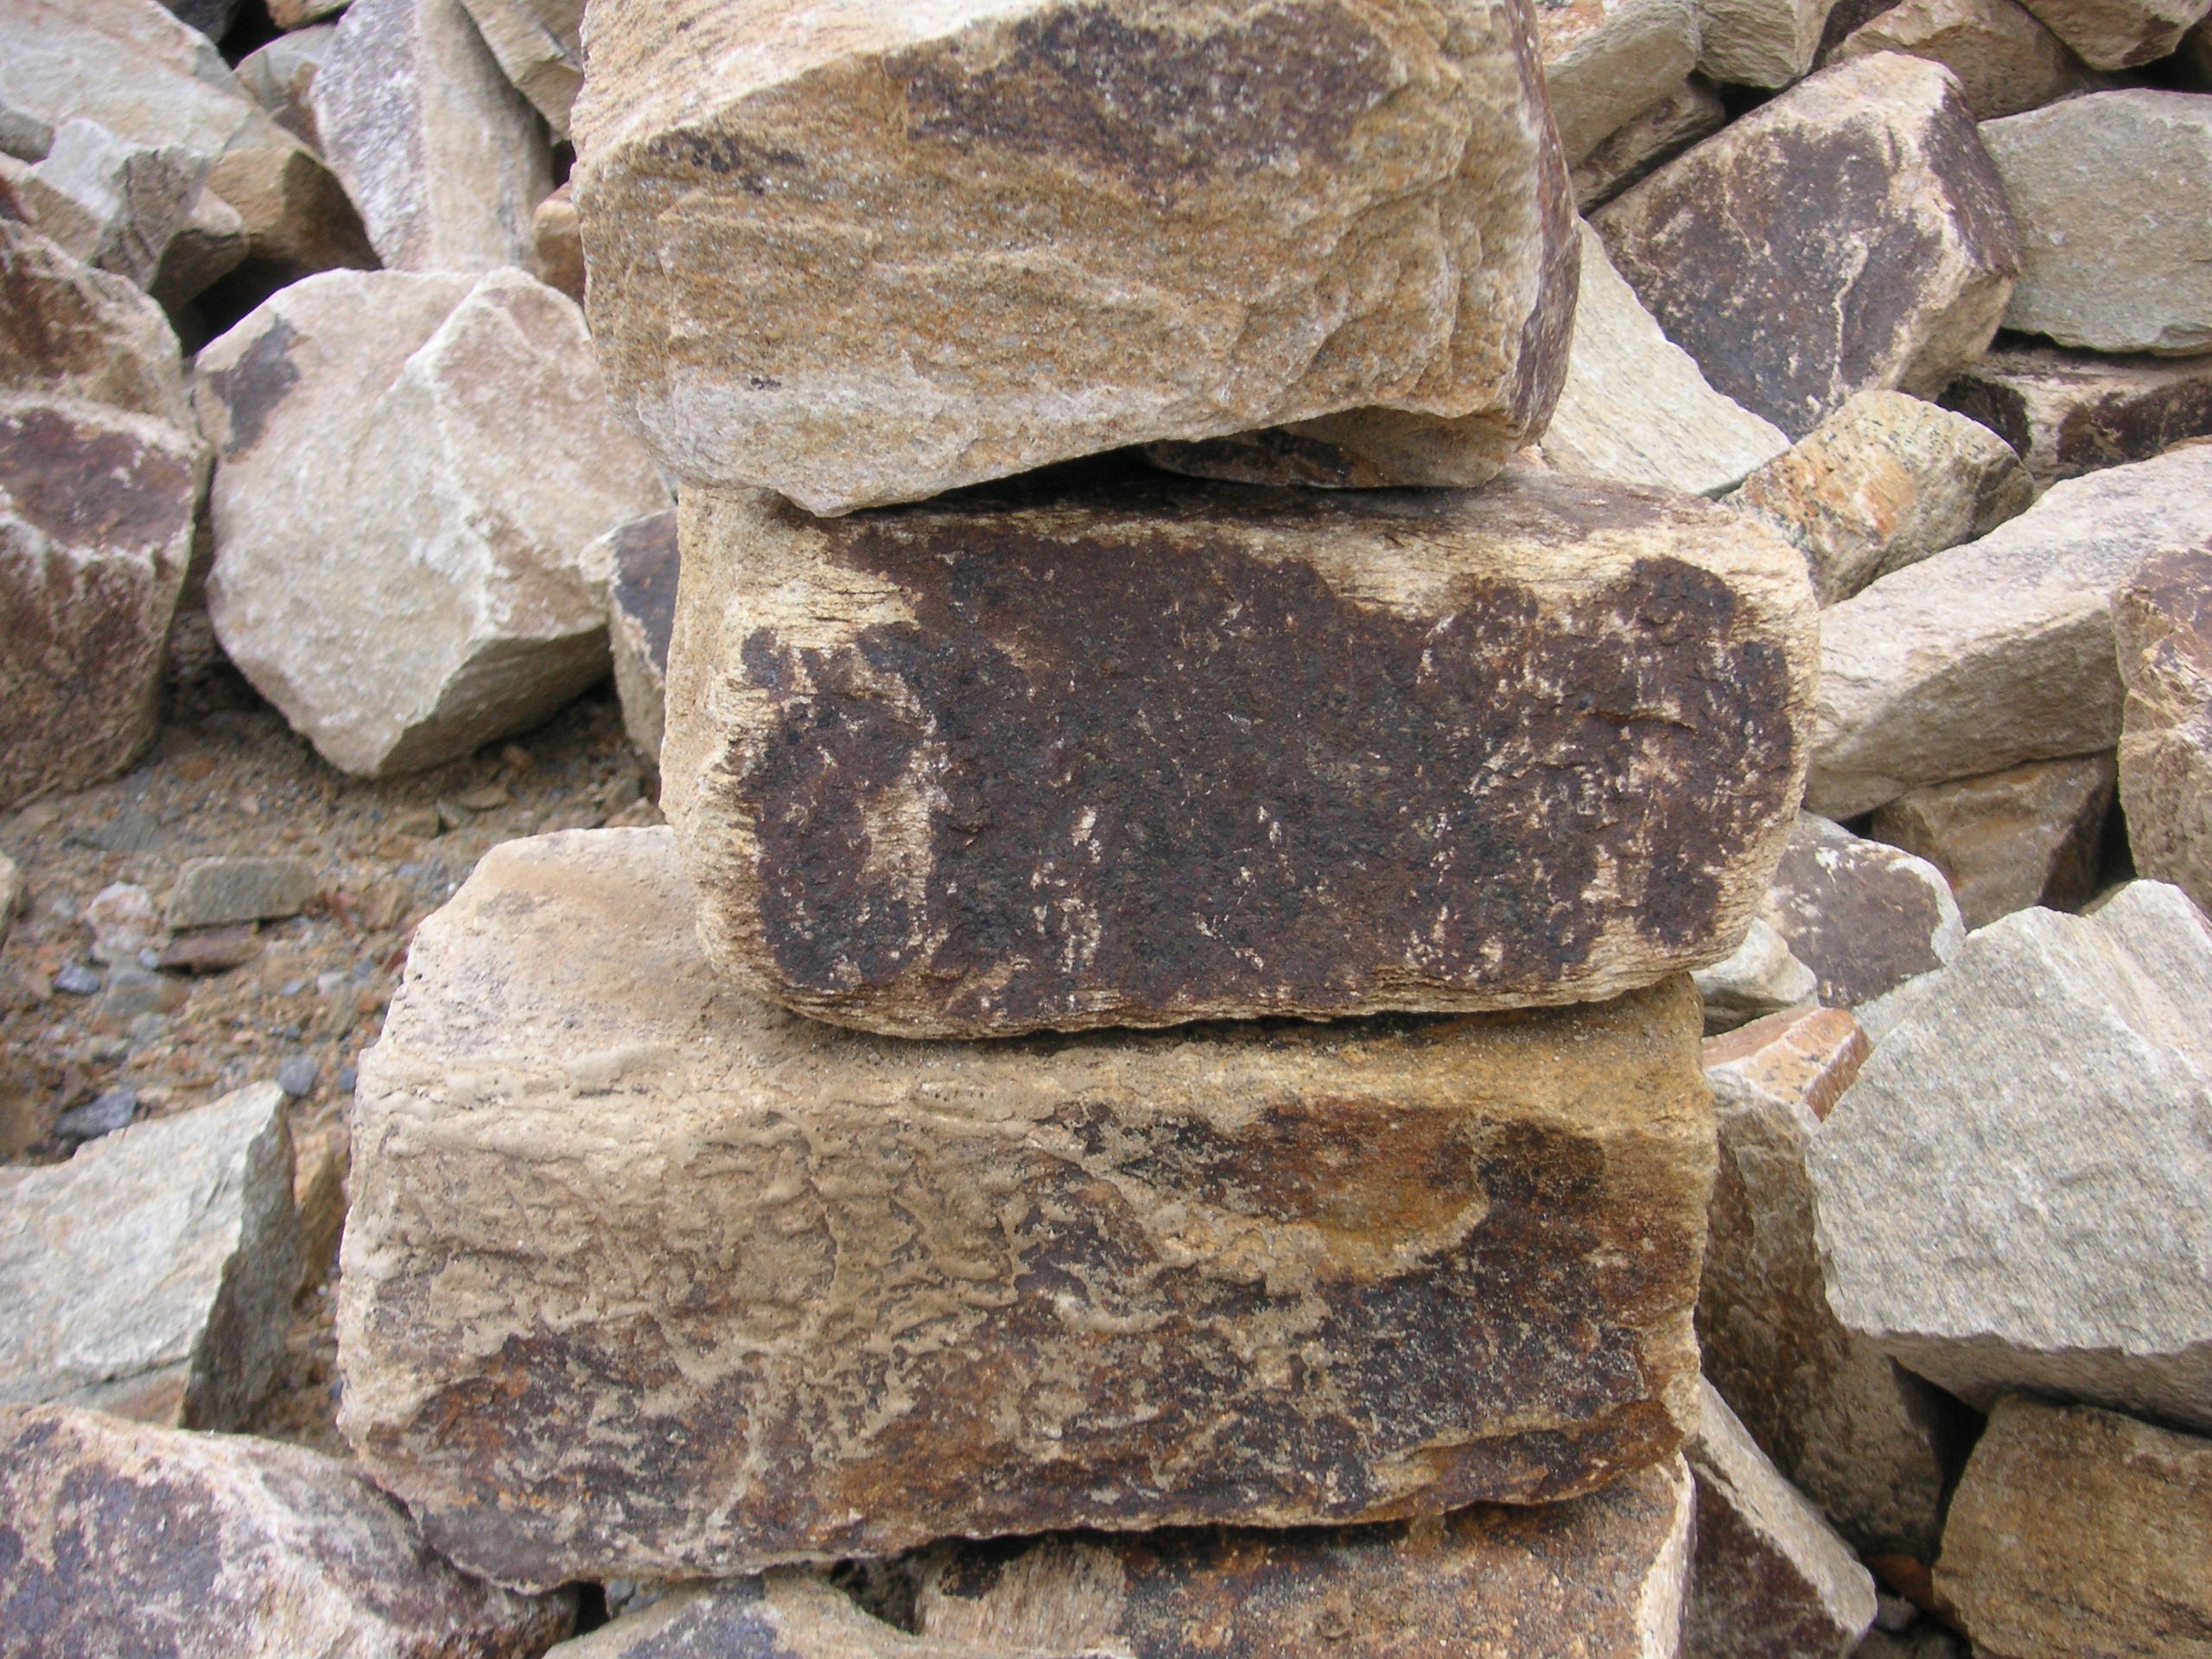
rock, wood, wall, land, stone, construction, natural, soil, stone wall, brick, material, rock pile, rocks, rubble, geology, earth, outcrop, gravel, boulder, digging, limestone, archeology, mine, ore, granite, heavy, dig, quarry, pit, mineral, bedrock, excavation, resource, extraction, igneous rock, flagstone, quarried, cut stone